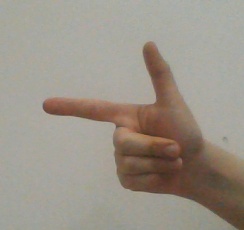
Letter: yaa